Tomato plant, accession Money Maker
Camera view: tilt-top (135 deg); turntable rotation: 0 degrees
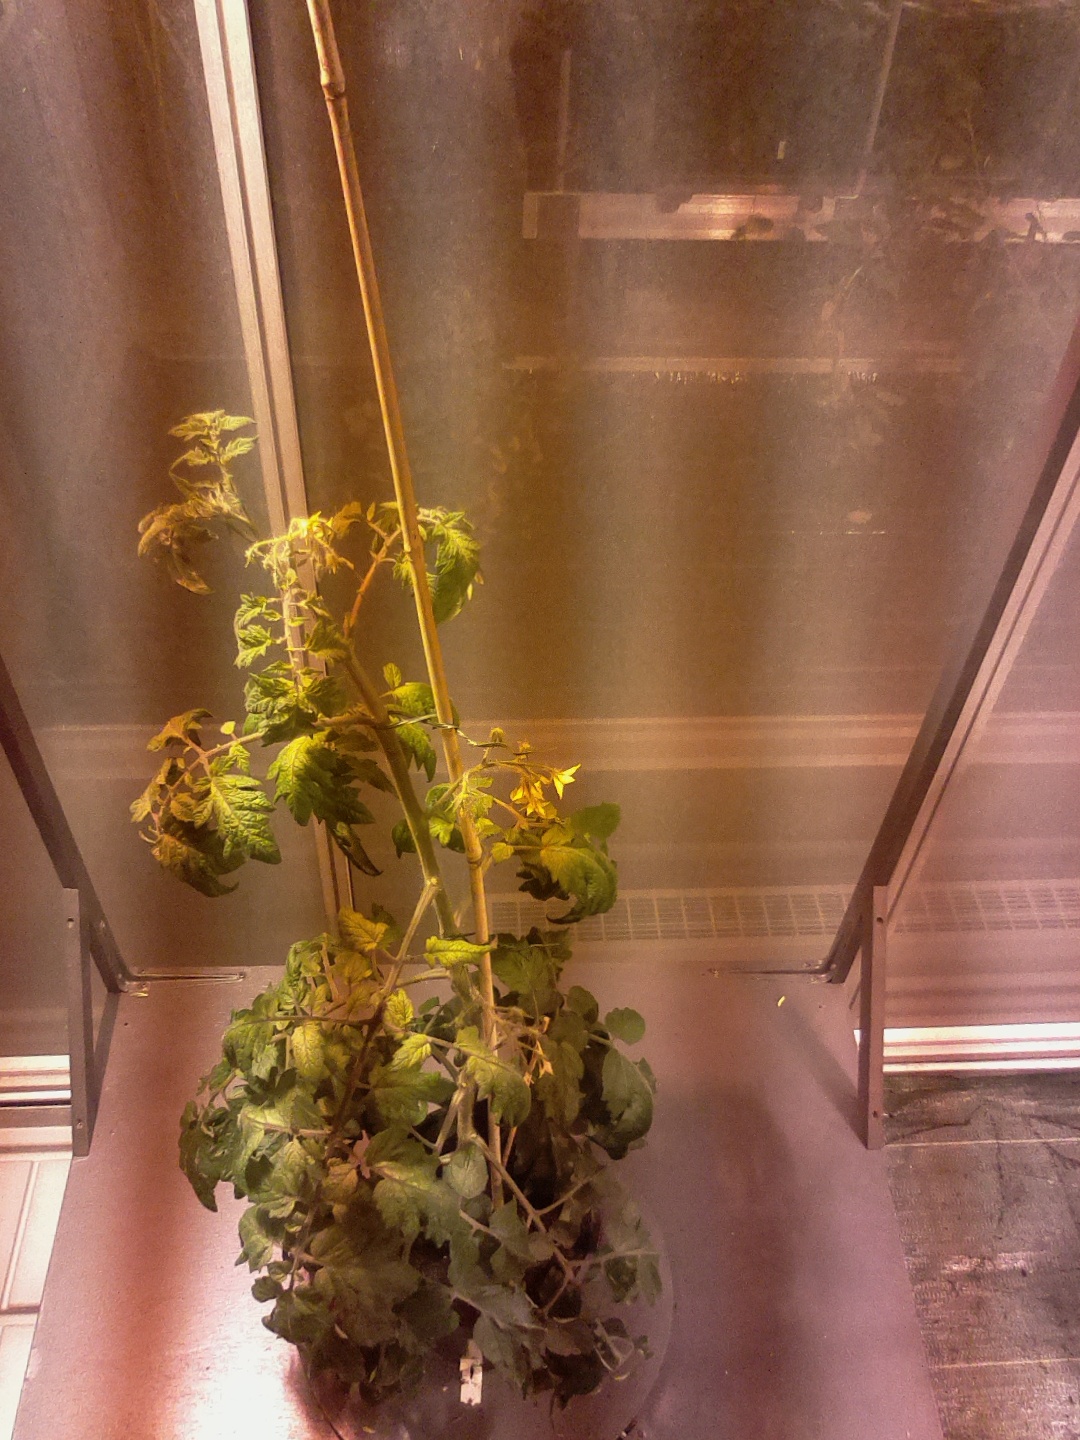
BBCH growth stage 69: End of flowering, 90%-100% of flowers open, more petals falling